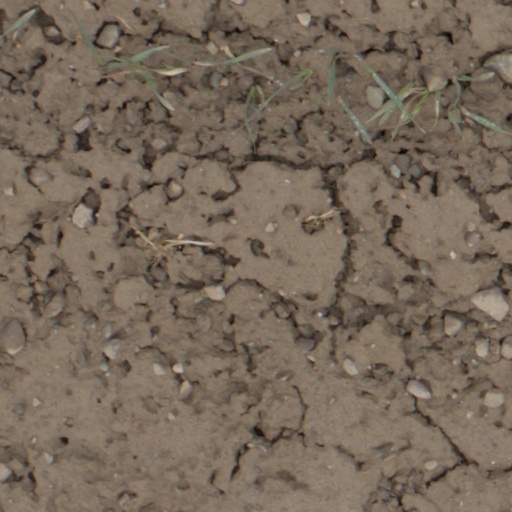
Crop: wheat